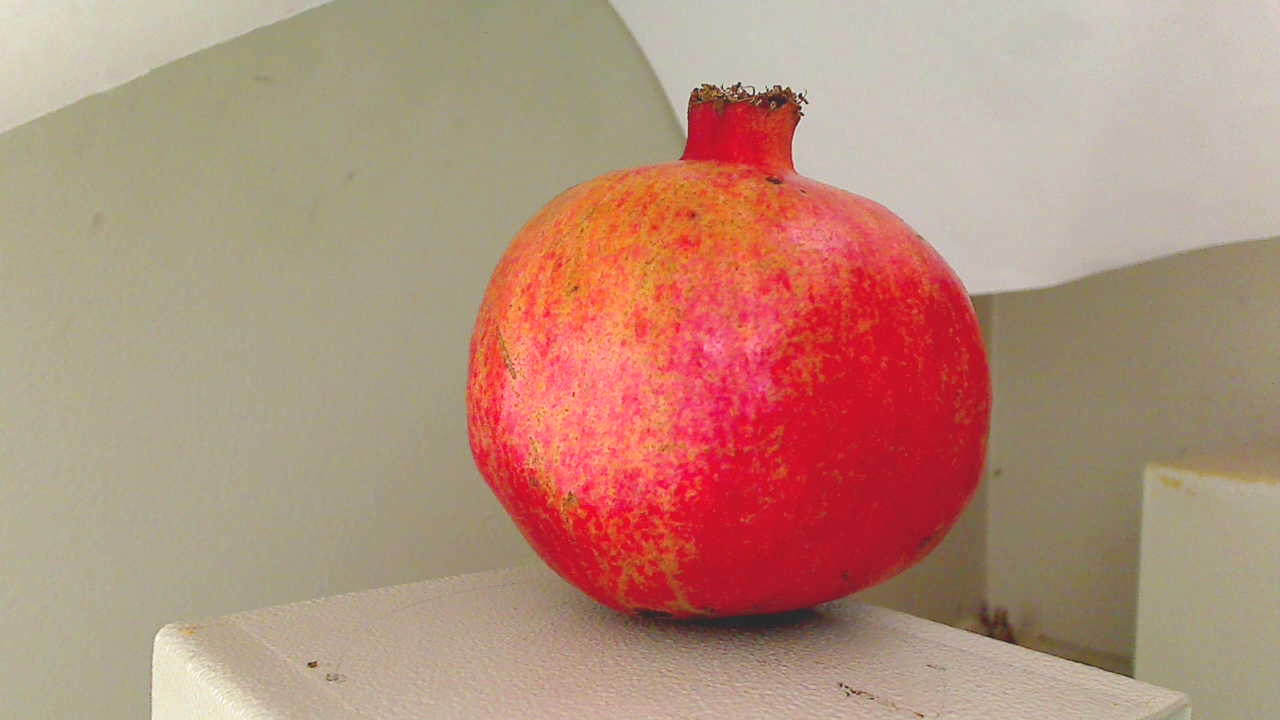
Grade: grade-2
Quality: quality-4